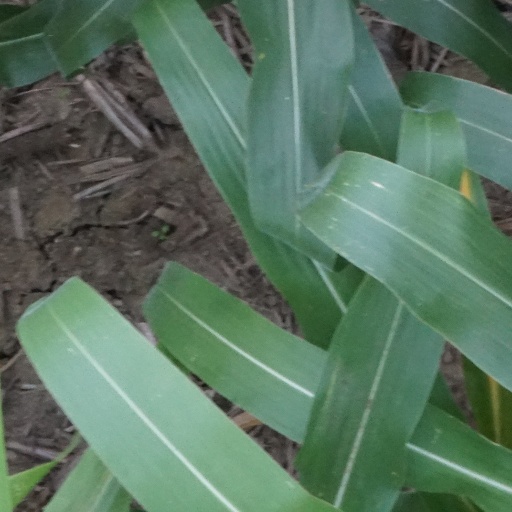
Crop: maize; corn